Dito Telecommunity

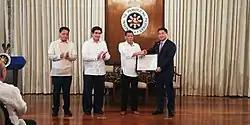
President Rodrigo Duterte awards the company its Certificate of Public Convenience and Necessity.

On July 8, 2019, Mislatel was renamed as DITO Telecommunity. DITO was derived from the Filipino word for "here", which is a response to the stakeholders' question on where they plan to set up a firm that would provide a "world class service" with "here" referring to the Philippines, the country where DITO Telecommunity is based in.